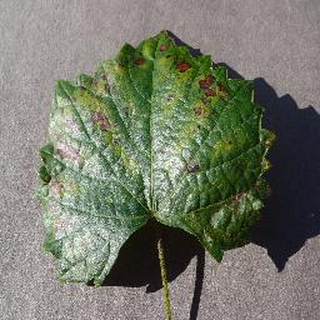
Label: grape_esca_black_measles